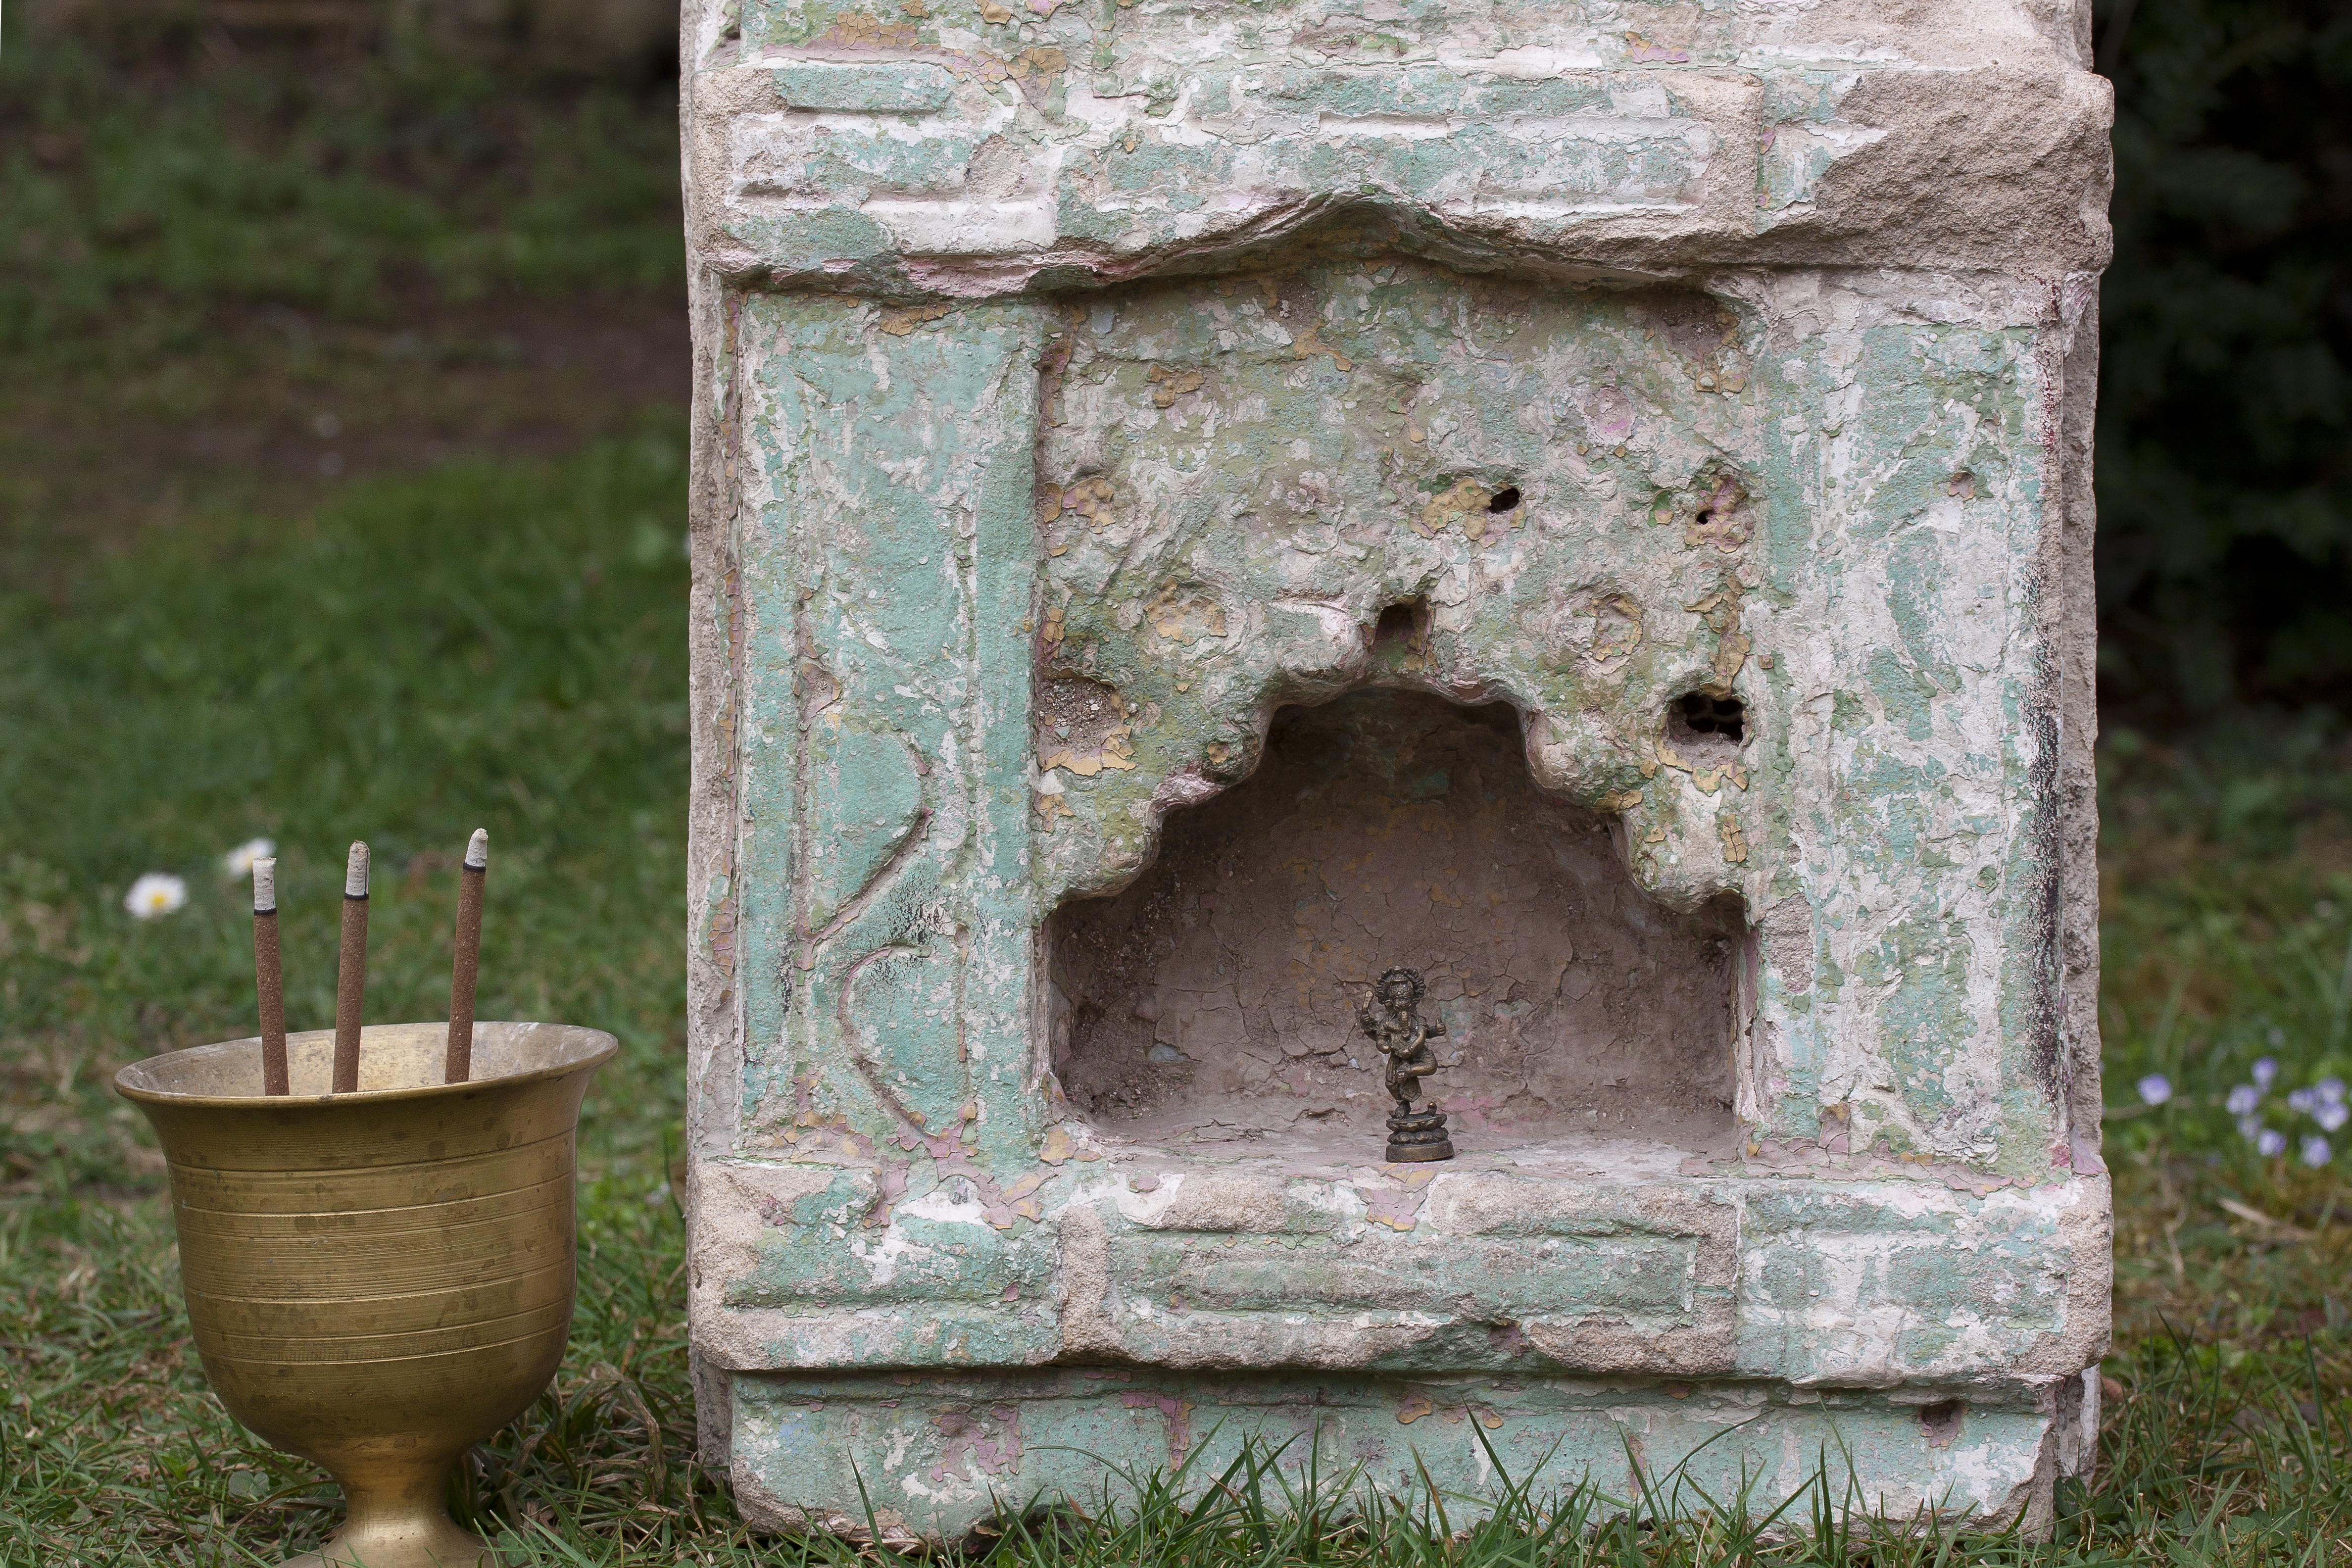
cup, incense, ceremony, meditation, brass, altar, india, carving, water feature, niche, censer, hinduism, stone carving, temple stone, incense chalice